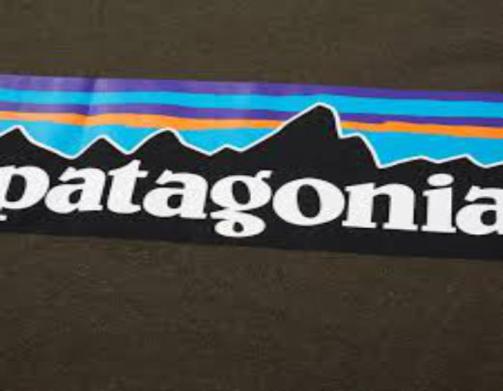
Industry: Clothes